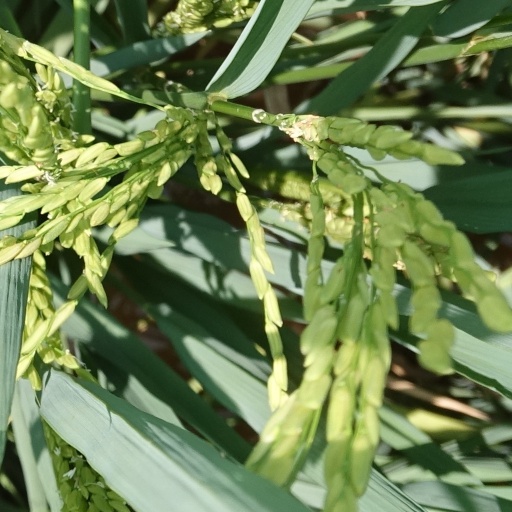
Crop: rice